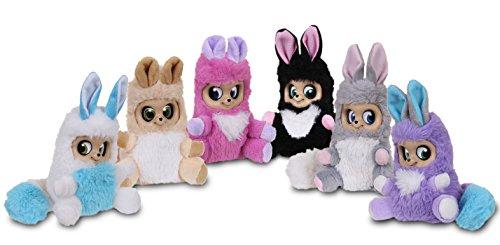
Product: Fur Babies World DREAMSTARS - NEESHA
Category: Toys & Games | Stuffed Animals & Plush Toys | Stuffed Animals & Teddy Bears
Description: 6 Fur Babies to collect.
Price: $7.49
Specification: ProductDimensions:3.9x2.8x4.7inches|ItemWeight:2.08ounces|ShippingWeight:2.4ounces(Viewshippingratesandpolicies)|DomesticShipping:ItemcanbeshippedwithinU.S.|InternationalShipping:ThisitemcanbeshippedtoselectcountriesoutsideoftheU.S.LearnMore|ASIN:B079G58M81|Itemmodelnumber:93604|Manufacturerrecommendedage:5-15years